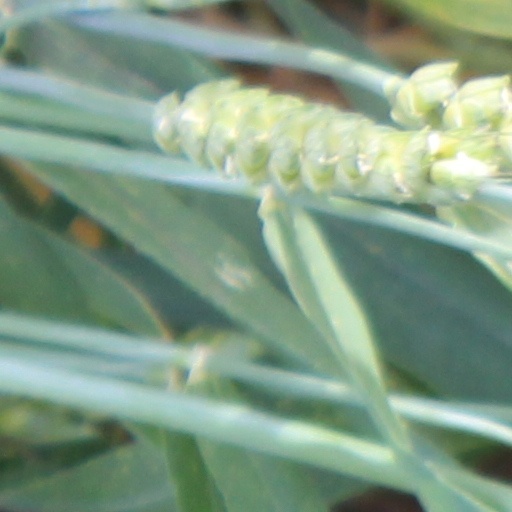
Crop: wheat